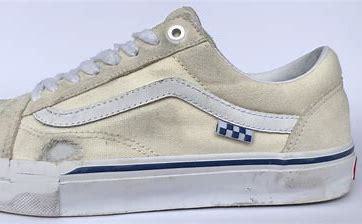
Brand: Vans
Model: Skate Skate